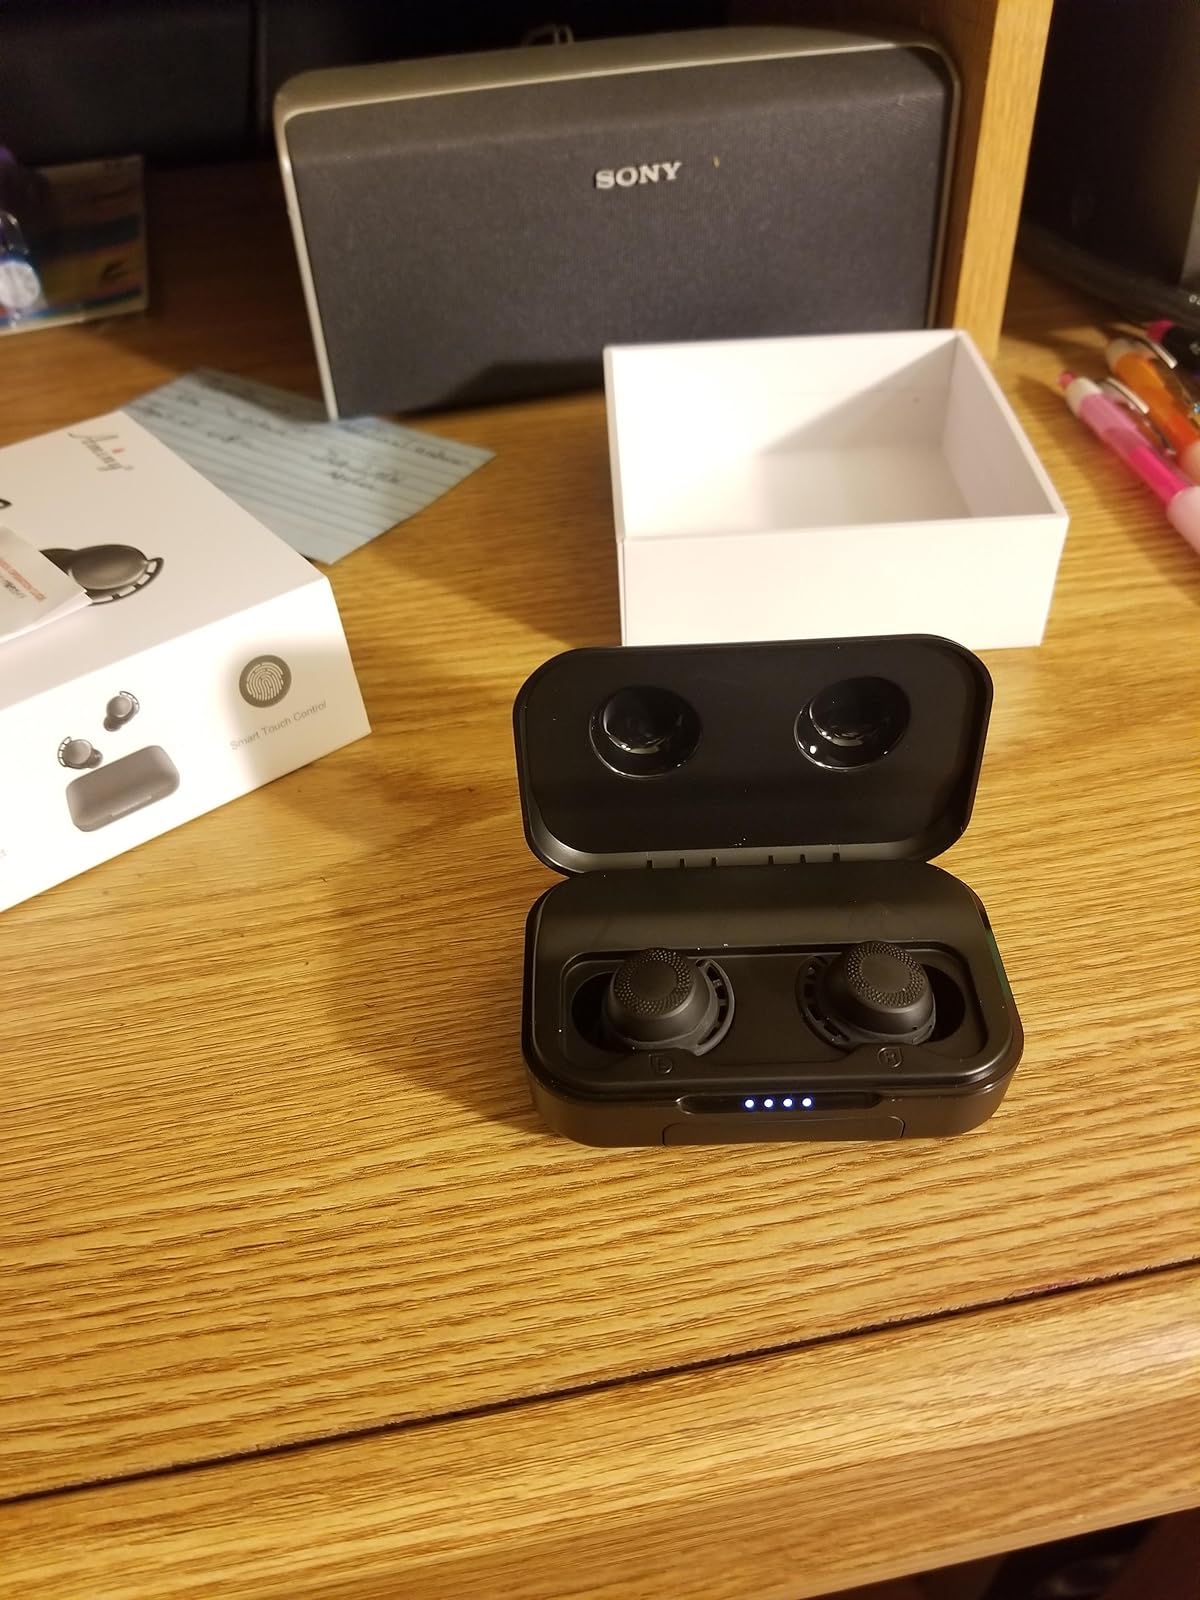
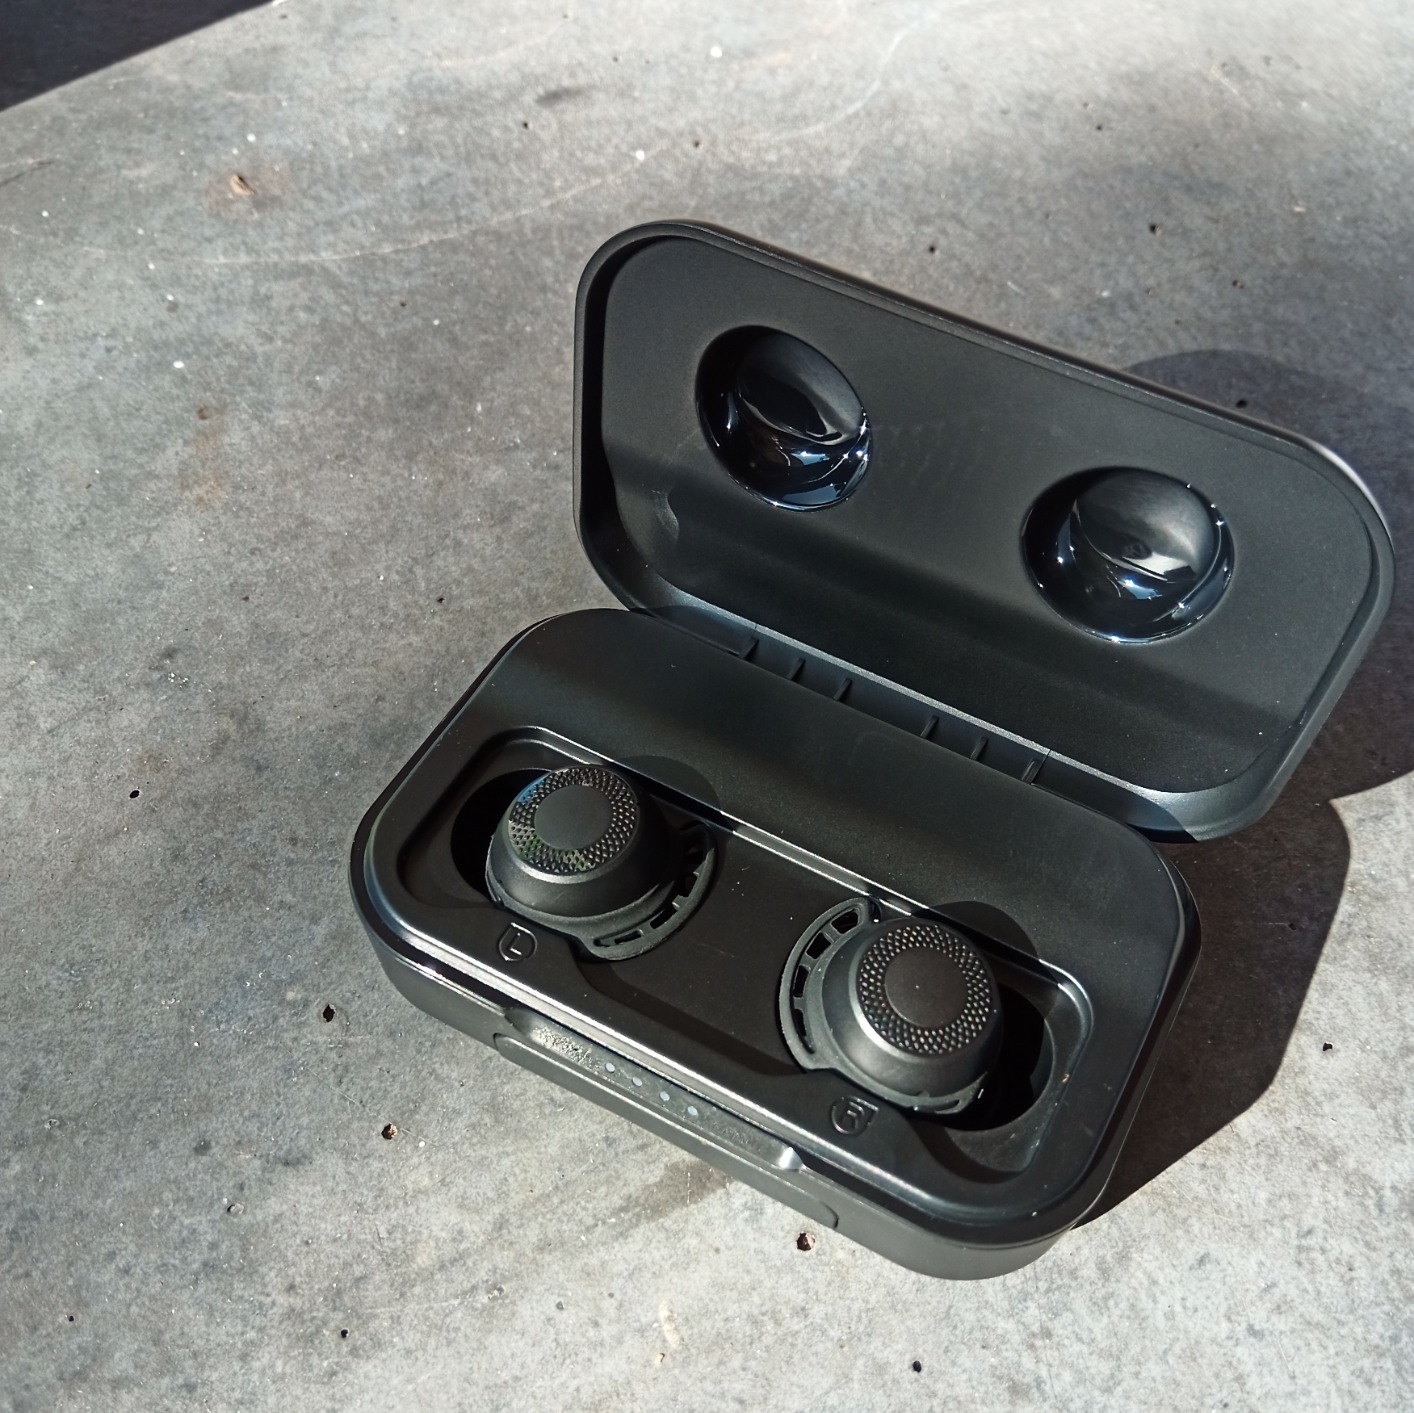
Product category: earbuds
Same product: yes